Drosera rotundifolia

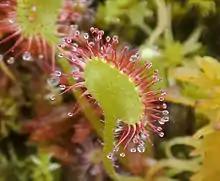
"Drosera rotundifolia" at Brown's Lake Bog, Ohio.

According to D.H. Paper, "et al.", "Drosera rotundifolia" plant extracts show great efficacy as an anti-inflammatory and antispasmodic, more so than "D. madagascariensis", as a result of the flavonoids such as hyperoside, quercetin and isoquercetin, but not the naphthoquinones present in the extracts. The flavonoids are thought to affect the M muscarinic receptors in smooth muscle, causing the antispasmodic effects. Ellagic acid in "D. rotundifolia" extracts has also been shown to have antiangiogenic effects.